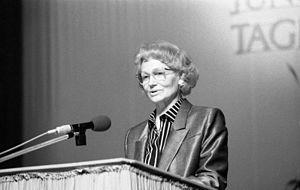
Margot Honecker, née Margot Feist le 17 avril 1927 à Halle et morte le 6 mai 2016 à Santiago, est une ancienne femme politique est-allemande. Elle est ministre de l'Éducation de 1963 à 1989 et Première dame de la RDA de 1976 à 1989, alors que son époux Erich Honecker était le chef d'État de la RDA et le secrétaire général du parti au pouvoir, le Parti socialiste unifié d'Allemagne.